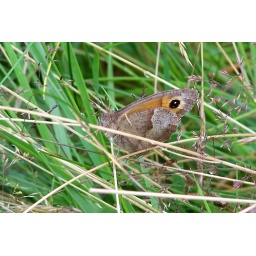
A meadow brown butterfly in How Tun Woods